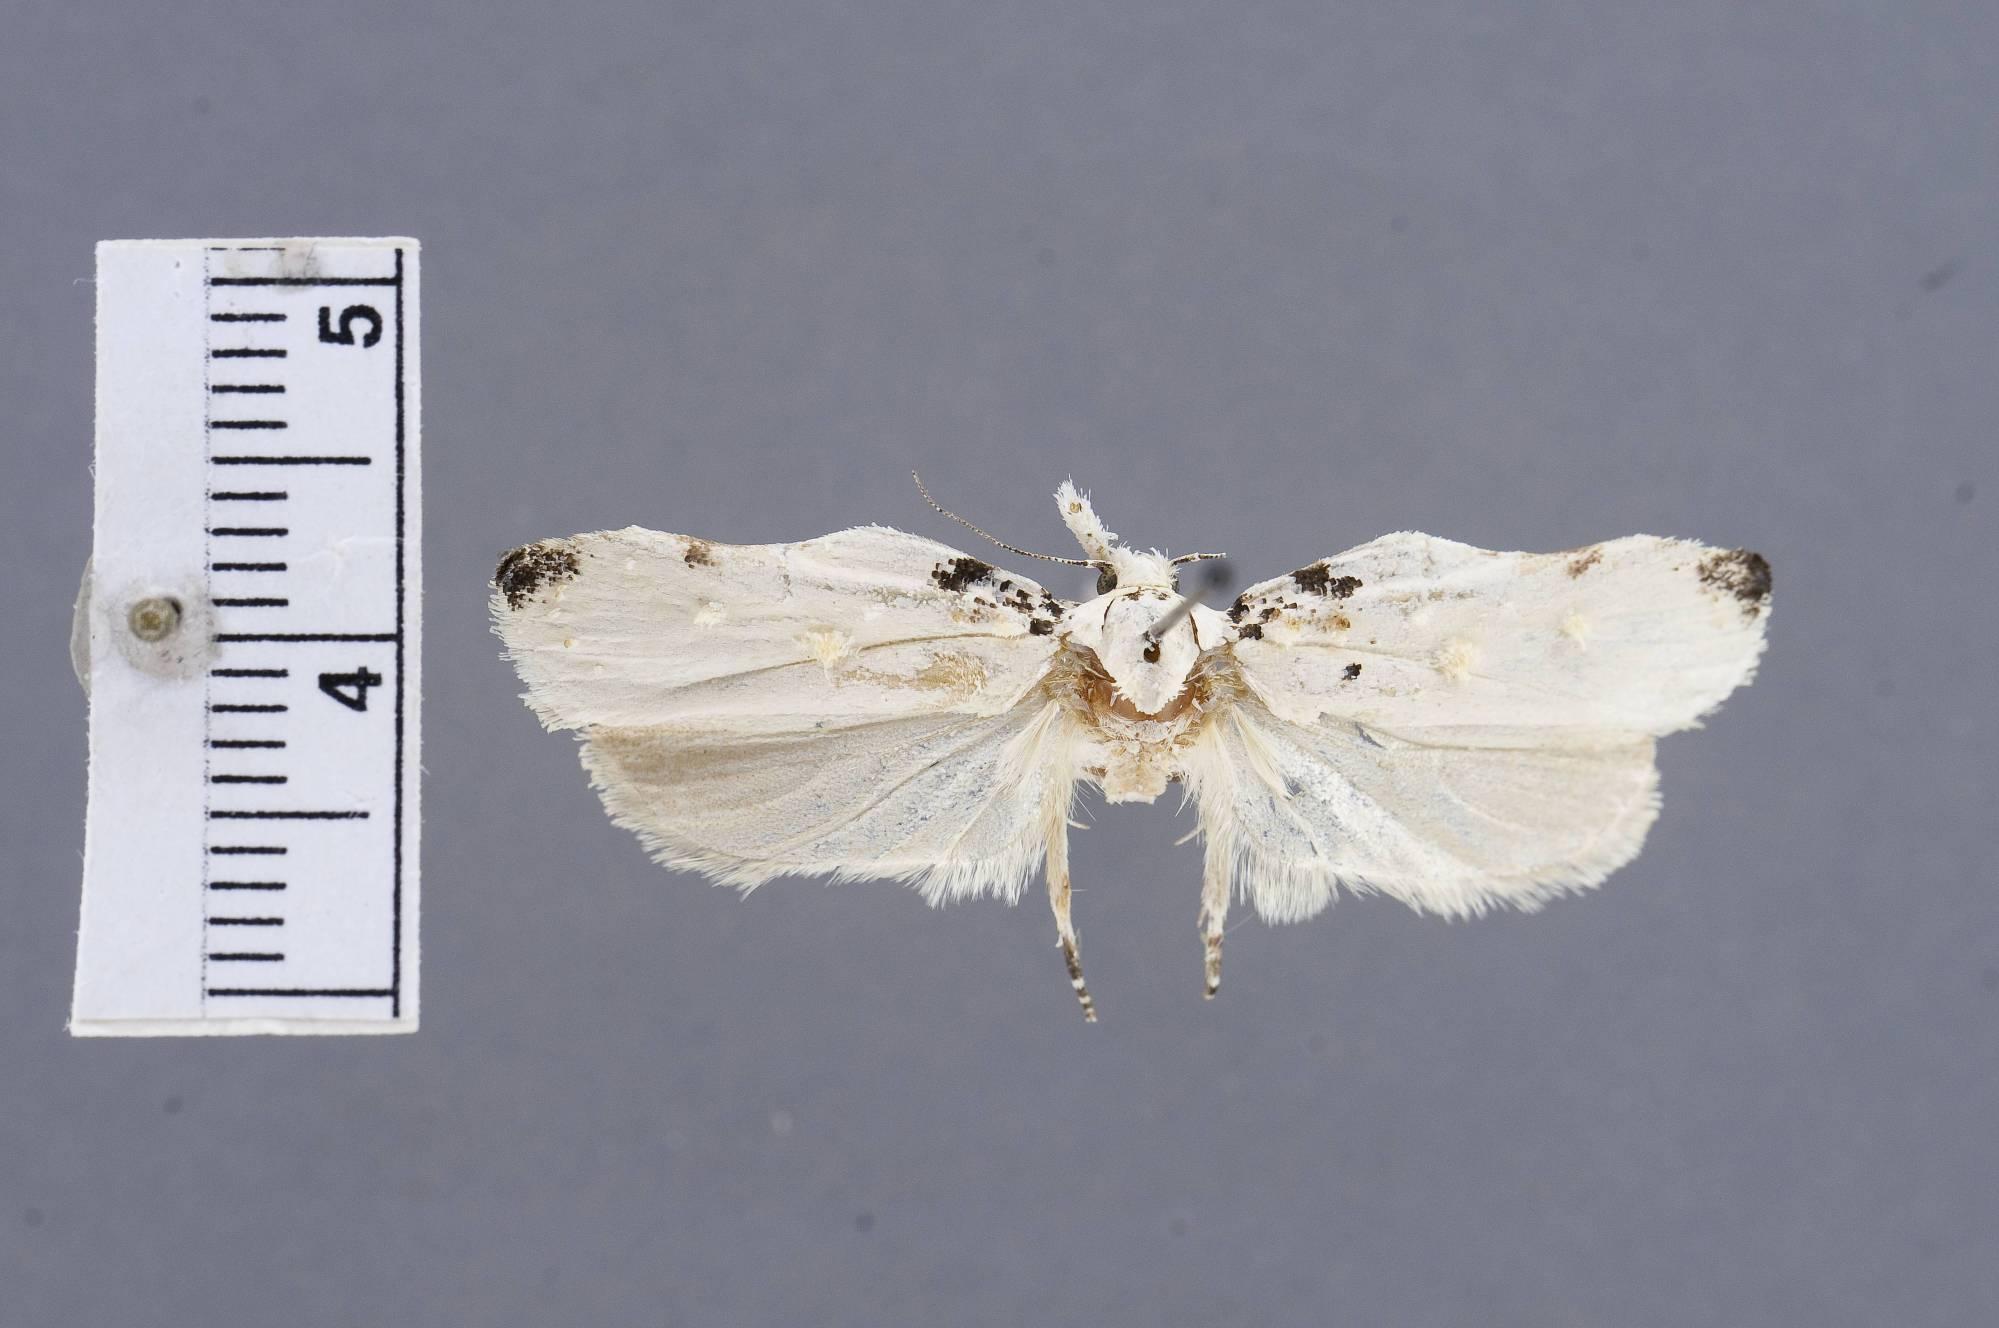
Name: Tonica citrantha
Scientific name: Tonica citrantha Diakonoff, 1968
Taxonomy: Animalia, Arthropoda, Insecta, Lepidoptera, Glossata, Depressariidae, Depressariinae
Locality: Luzon, Los Baños, Philippines
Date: [Not Stated]